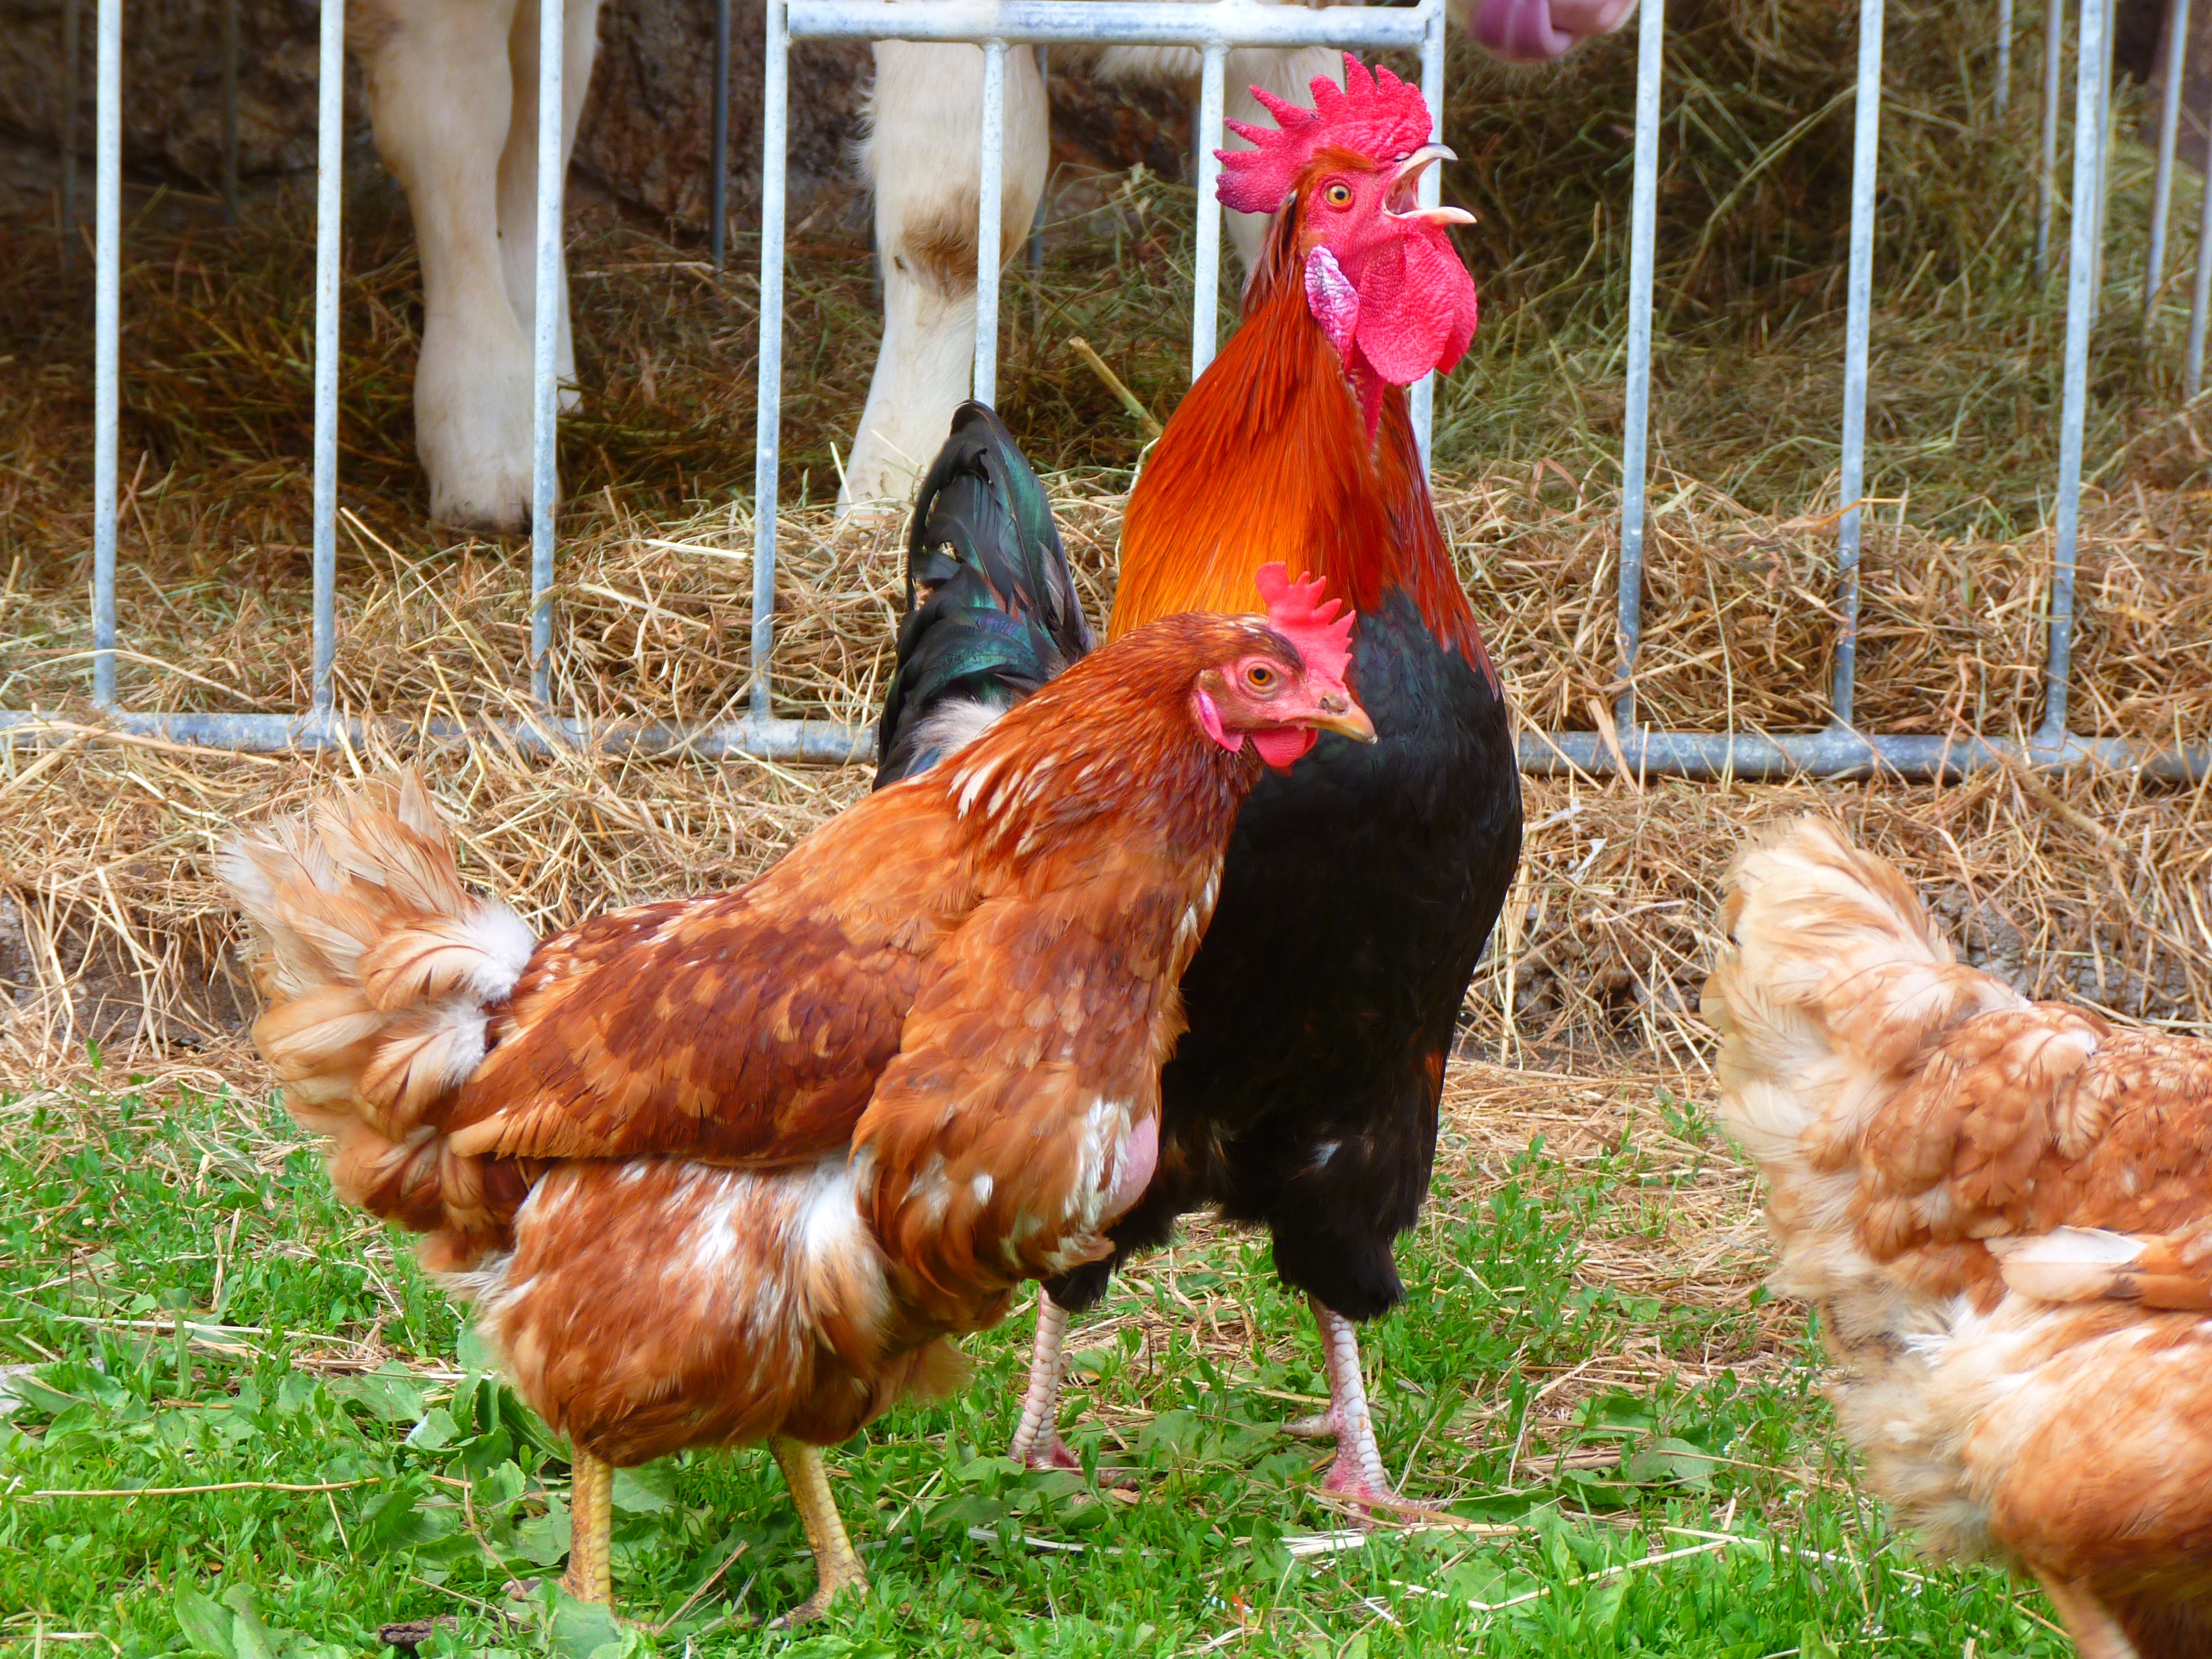
bird, farm, animal, beak, colorful, chicken, fauna, crow, rooster, poultry, hen, galliformes, vertebrate, hahn, phasianidae, gockel